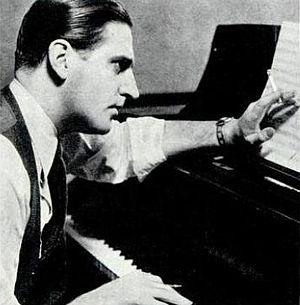
Meredith Willson est un compositeur, chef d'orchestre, flûtiste, pianiste, librettiste, lyriciste et écrivain américain, de son nom complet Robert Meredith Willson, né le 18 mai 1902 à Mason City, mort le 15 juin 1984 à Santa Monica.